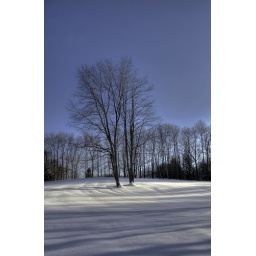
Variations on a theme. Some trees in a field nearby.